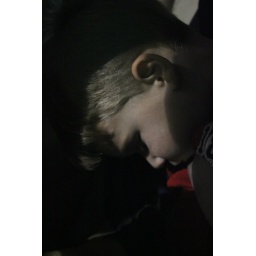
Michael Adam Gilchrest sleeps in his car seat on his way home from the movie theatre.